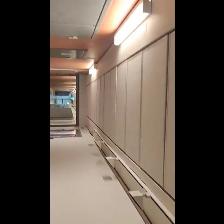
Label: NonHuman